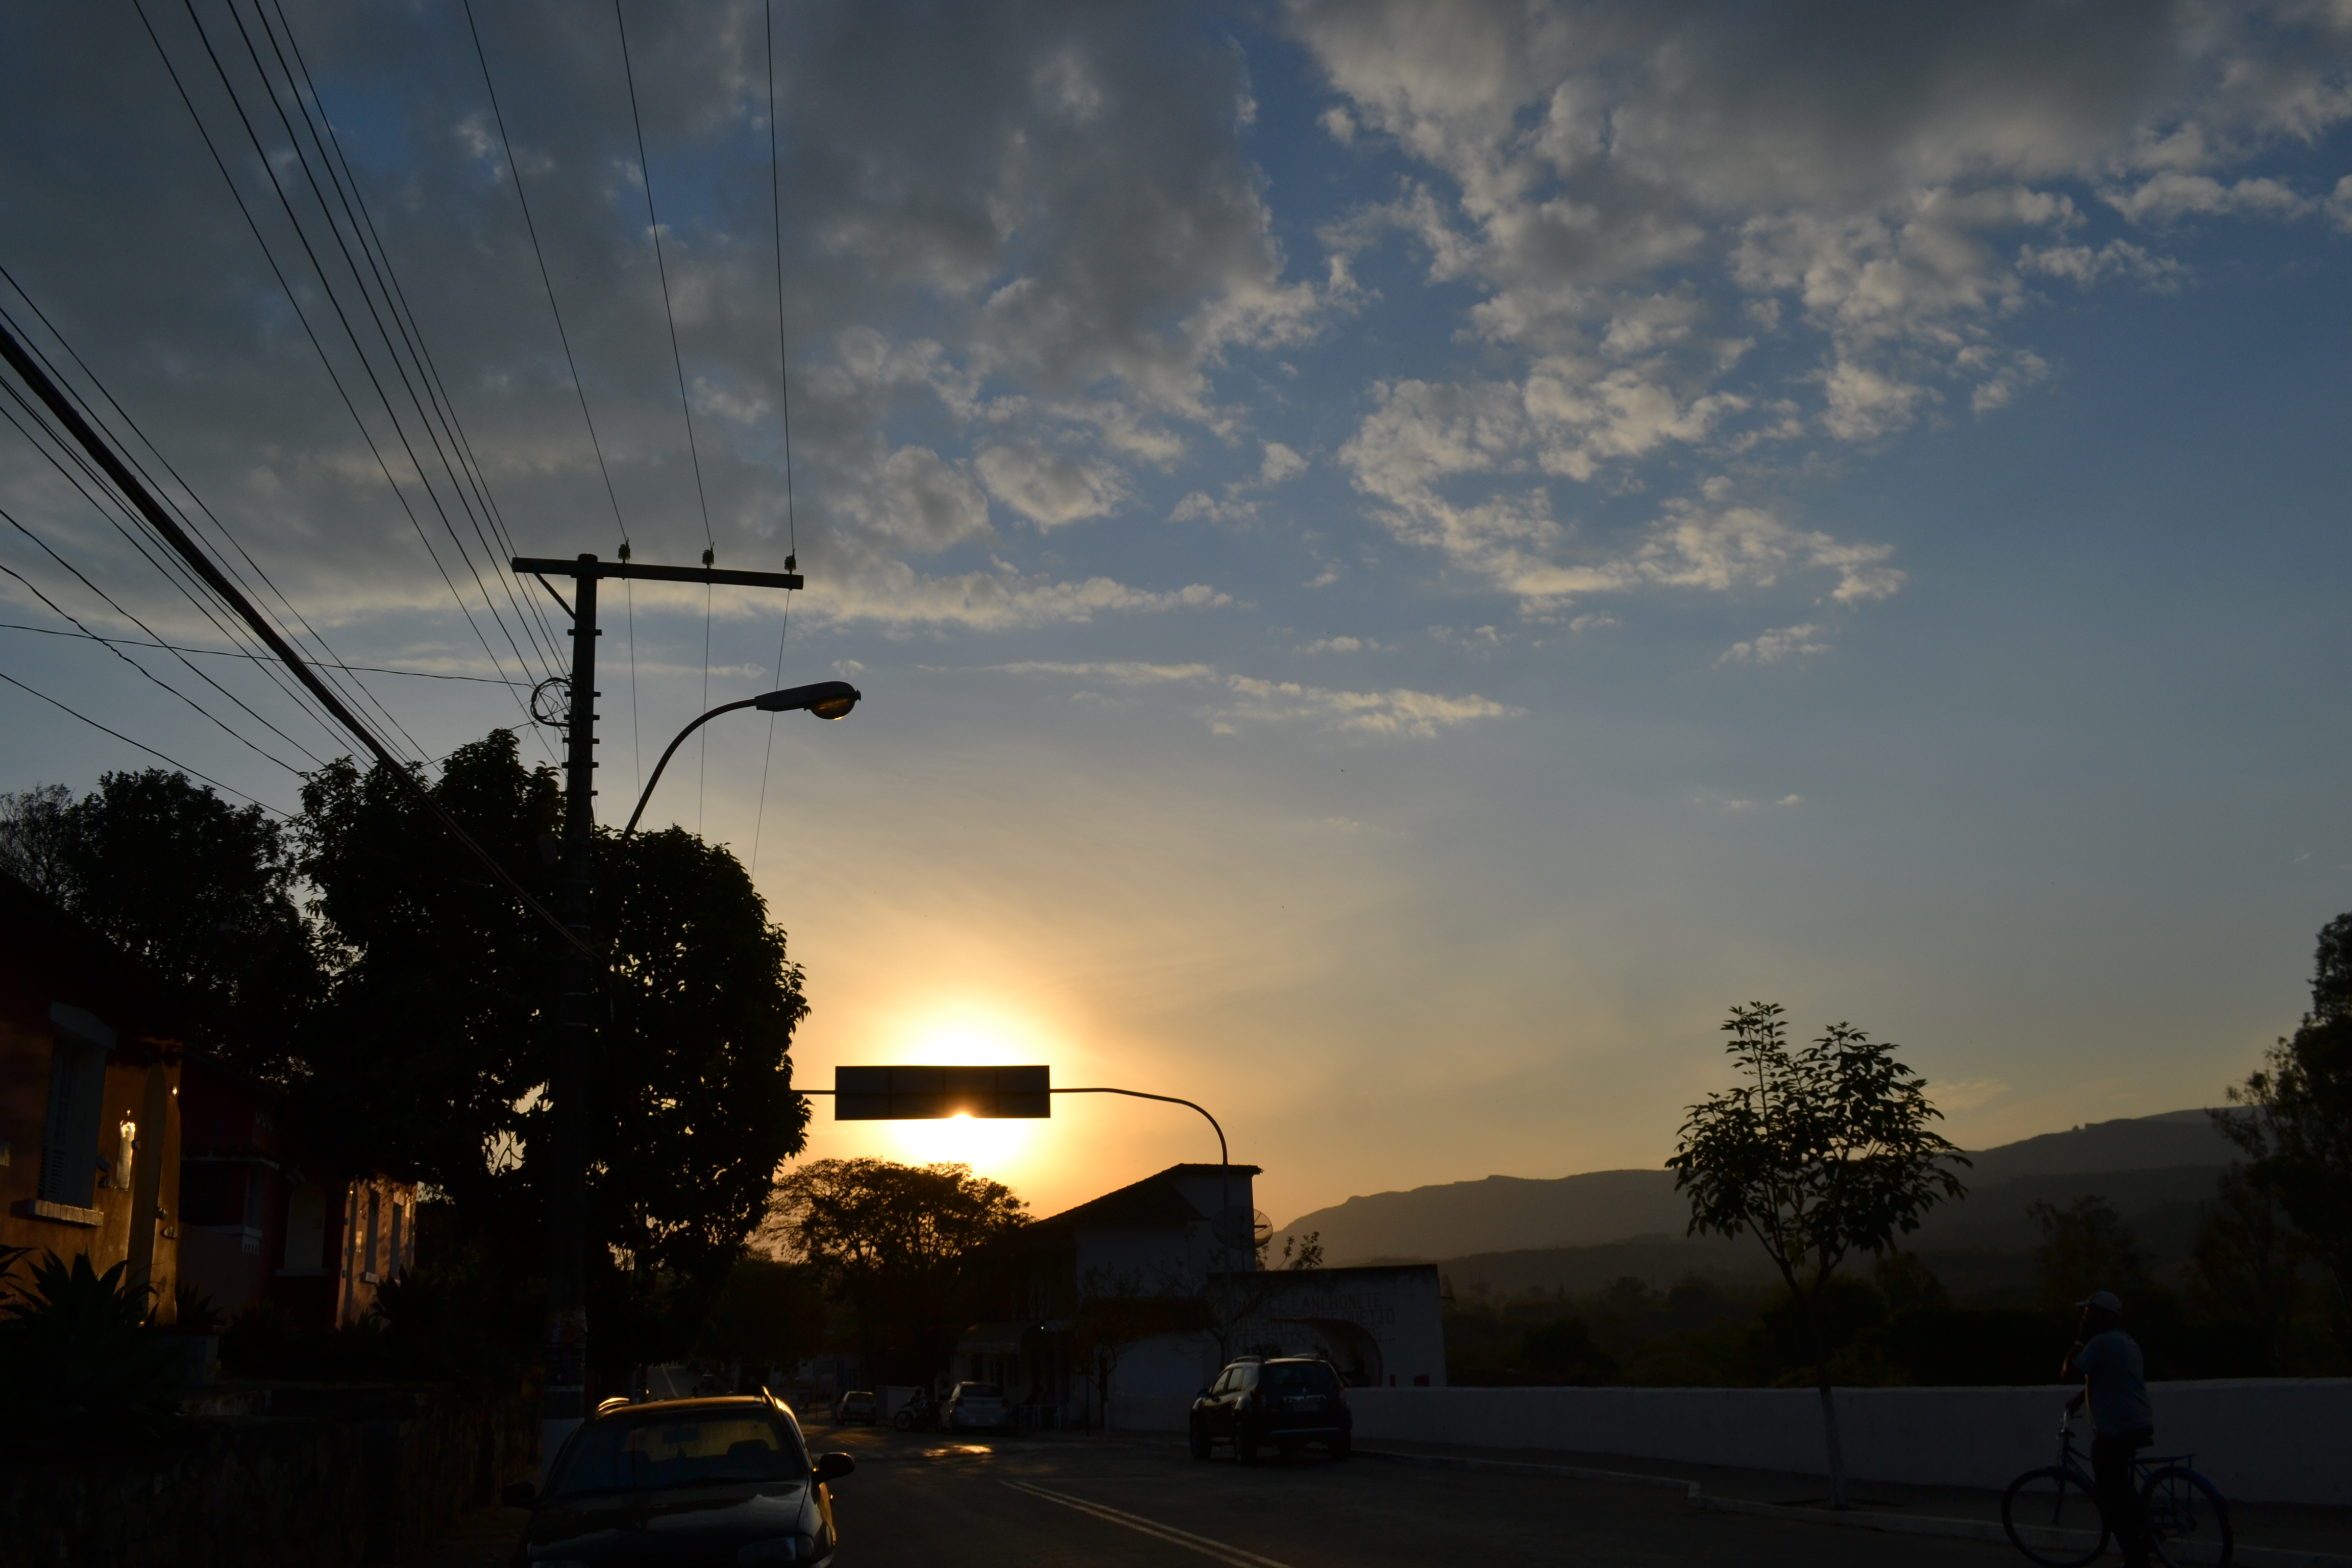
sun, sky, cloud, evening, dusk, dawn, sunset, tree, atmosphere, morning, atmosphere of earth, sunrise, phenomenon, car, meteorological phenomenon, horizon, road, plant, sunlight, residential area, night, street light, landscape, house, afterglow